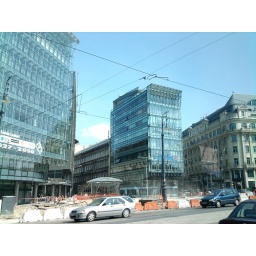
Abandoned in Budapest; shiny glass curtain walling; tube station groundwork.